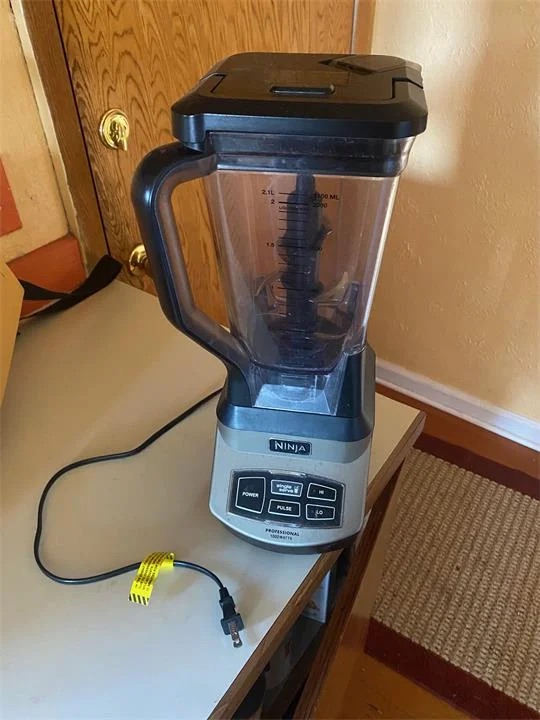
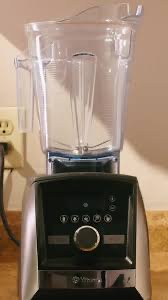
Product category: items_blender
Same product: no